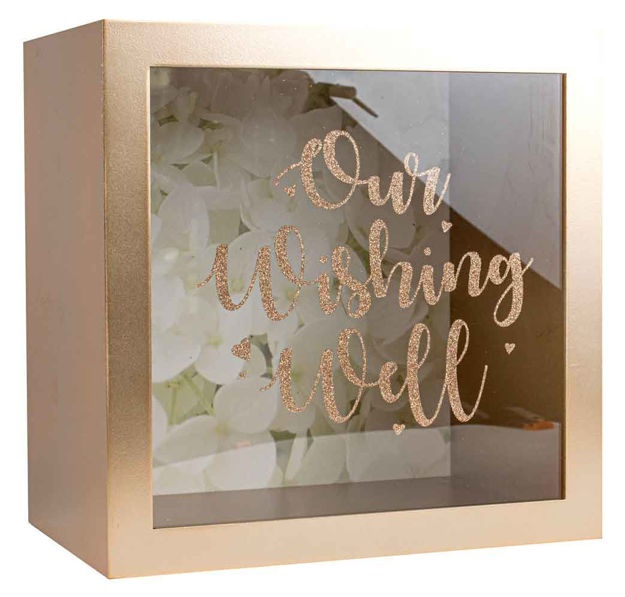
ROSE GOLD WISHING WELL KEEPSAKE
Brand: Gift 4 Us
OUR WISHING WELL KEEPSAKE ROSE GOLD GLITTER TEXT MDF 30CM X 30CM X 20CM Gifting for a wedding, anniversary or engagEment has never been so easy with this wishing well to add to your special occasion. It is a lovely way for guest to celebrate with you. The wishing well is made of MDF and is white with gold glitter script, making it a wonderful keepsake. If traditional gifts aren't for you - then this generous sized wishing well which could accommodate most cards and envelopes and may solve your guest's dilemma. Set this wishing well box on your gift table so your guests can safely drop their cards, gift cards and any monetary gifts inside the box. After your special occasion, enjoy reading through all the lovely best wishes.
Category: Arts & Entertainment > Party & Celebration > Gift Giving